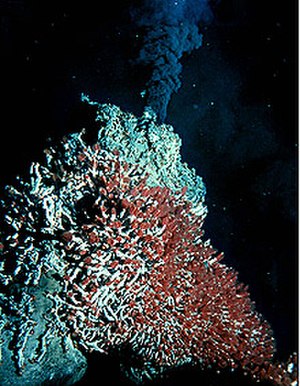
Hydrotermisk væld
Vældorme på dele af en 360°C black smoker skorsten fra Endeavour hydrotermiske væld, British Columbia, Canada.
Et hydrotermisk væld eller et hydrotermisk kildevæld er en sprække i en planets overflade fra hvilken geotermisk opvarmet vand strømmer ud - ofte skoldende varmt. Opløst i kildevældets vand er der en lang række ioner, kemiske forbinderser, spormineraler og luftarter. Hydrotermiske væld findes almindeligvis nær vulkansk aktive zoner, områder hvor tektoniske plader bevæger sig fra hinanden, oceaniske bassiner og hotspots.